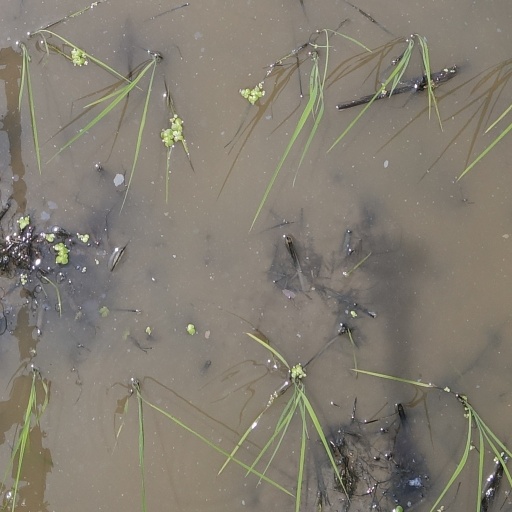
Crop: rice